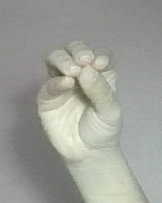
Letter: ha